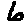
Label: 6